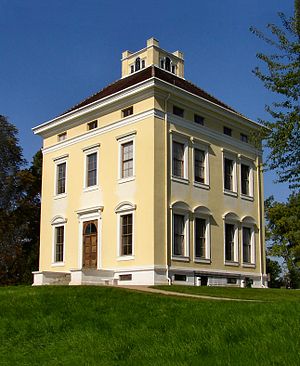
Luisium
Luisium Slot
Luisium er navnet på et slot og et parkanlæg øst for centrum af byen Dessau-Rosslau i den tyske delstat Sachsen-Anhalt. Anlægget er en del af Dessau-Wörlitz kulturlandskab som siden 2000 har været på UNESCOs liste over verdens kulturarv.